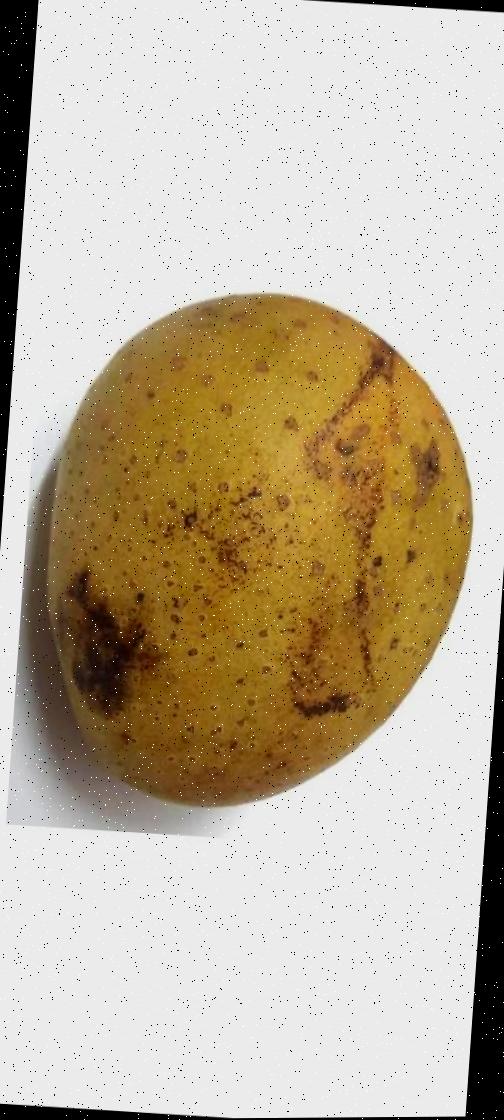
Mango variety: Gourmoti